Gyumri

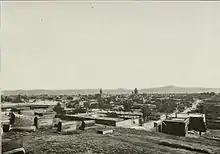
Alexandropol in 1901

In June 1804, the Russian forces controlled over Shirak region at the beginning of the Russo-Persian War of 1804 and 1813. Kumayri became officially part of the Russian Empire at the Treaty of Gulistan signed on 1 January 1813 between Imperial Russia and Qajar Persia.